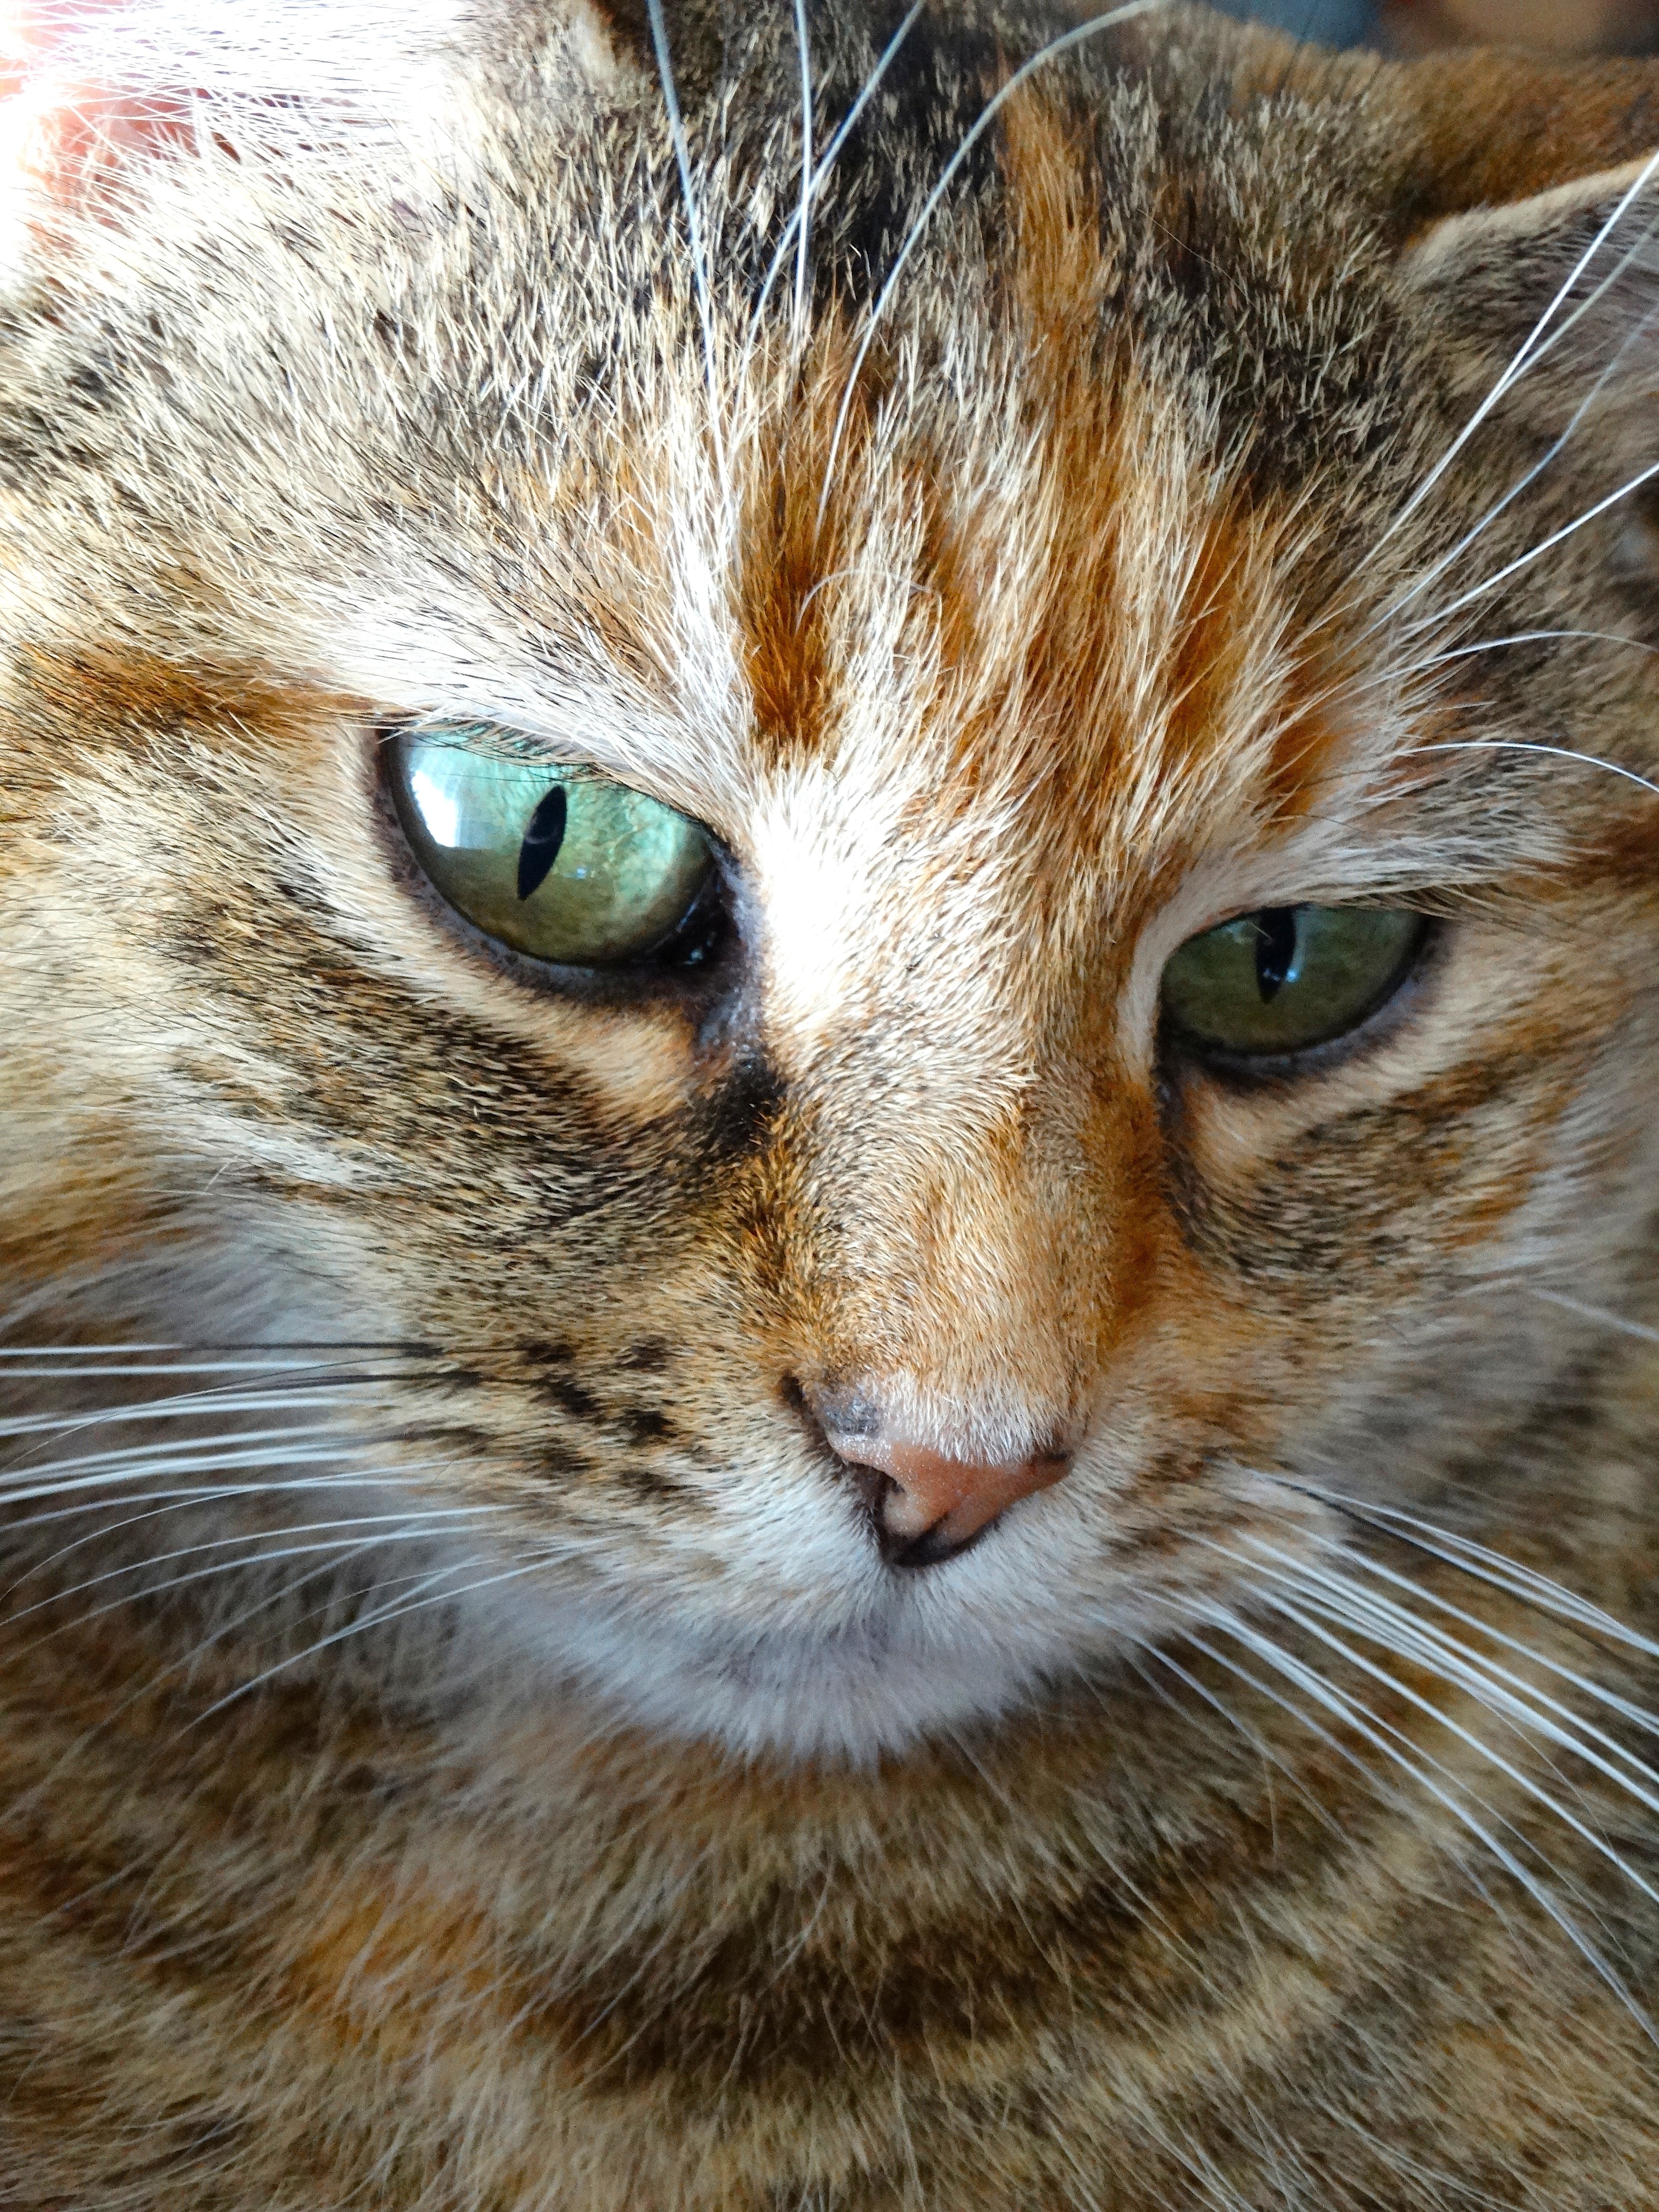
kitten, cat, mammal, fauna, close up, pets, nose, whiskers, snout, eye, animals, vertebrate, focused, cat face, cat's eye, tabby cat, european shorthair, wild cat, small to medium sized cats, cat like mammal, domestic short haired cat, pixie bob, rusty spotted cat